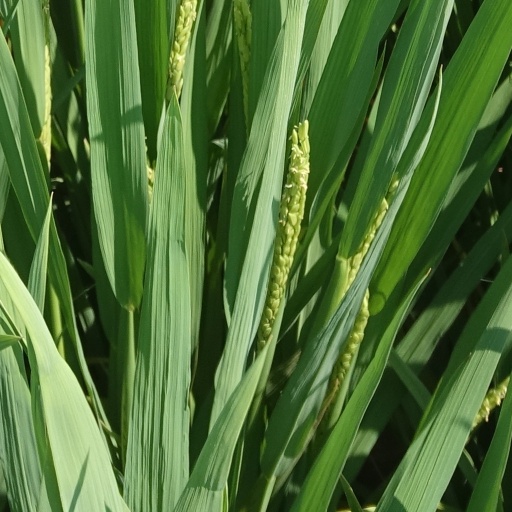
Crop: rice